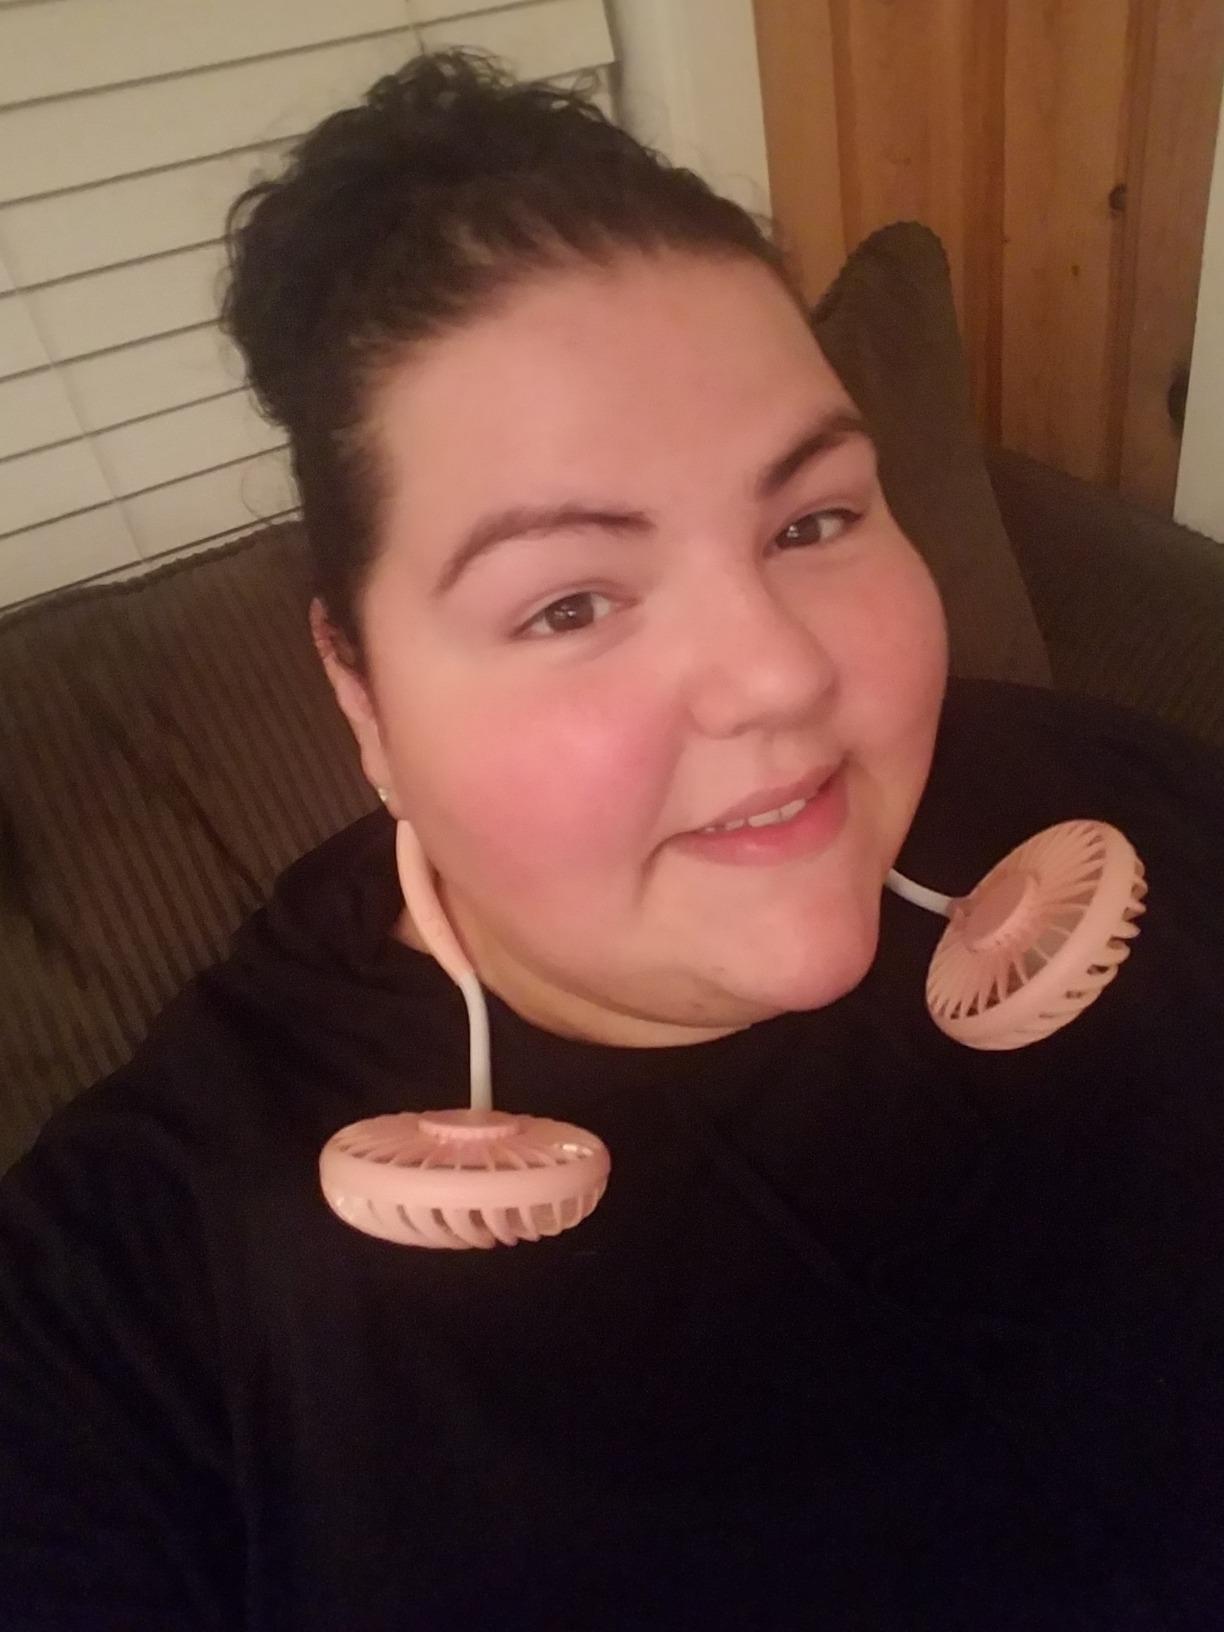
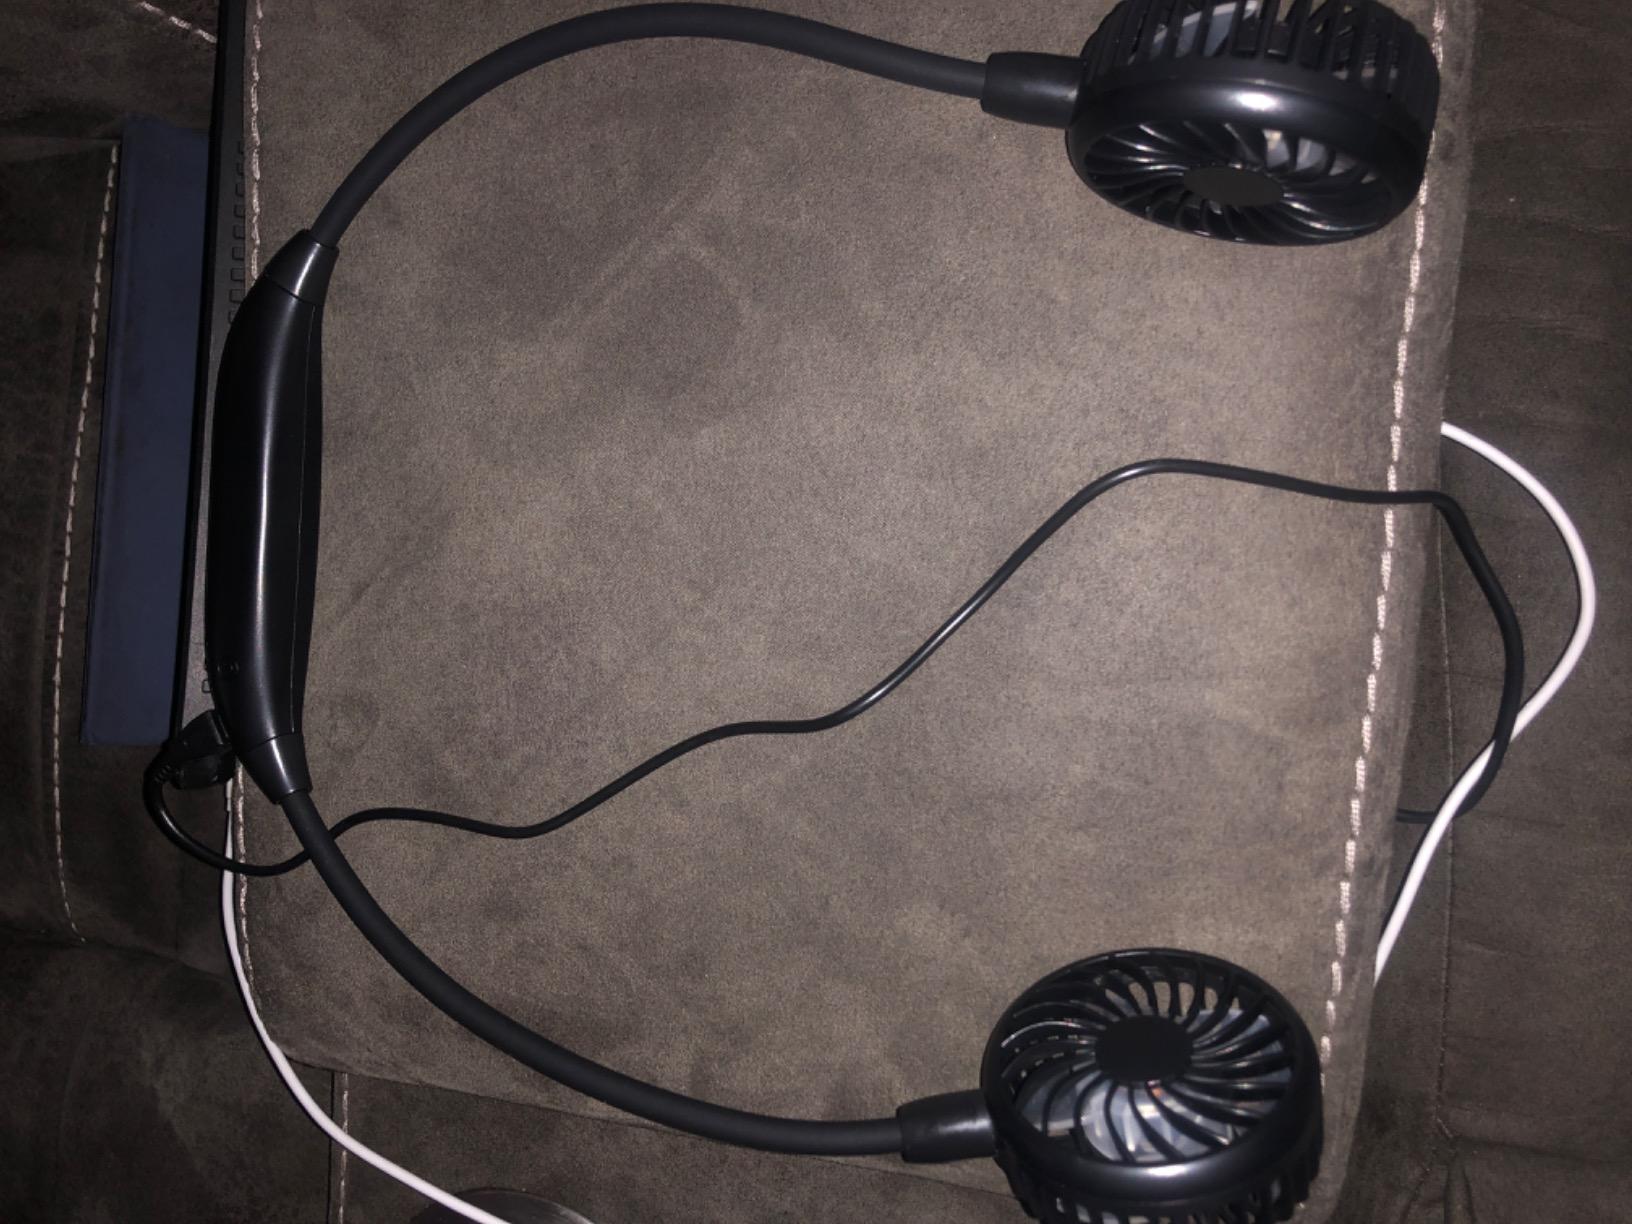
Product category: fan
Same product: no